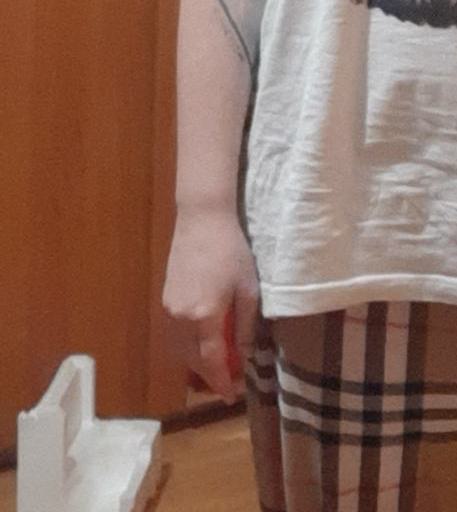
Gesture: no_gesture